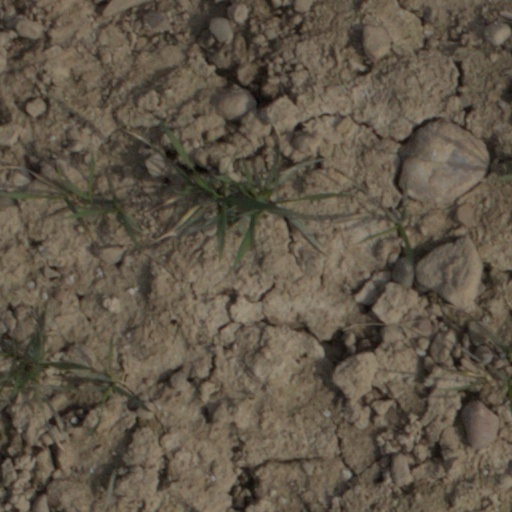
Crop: wheat